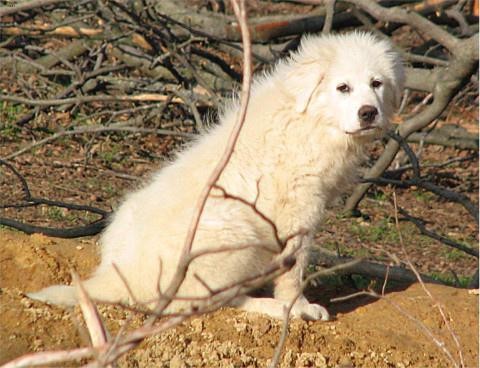
Breed: great pyrenees